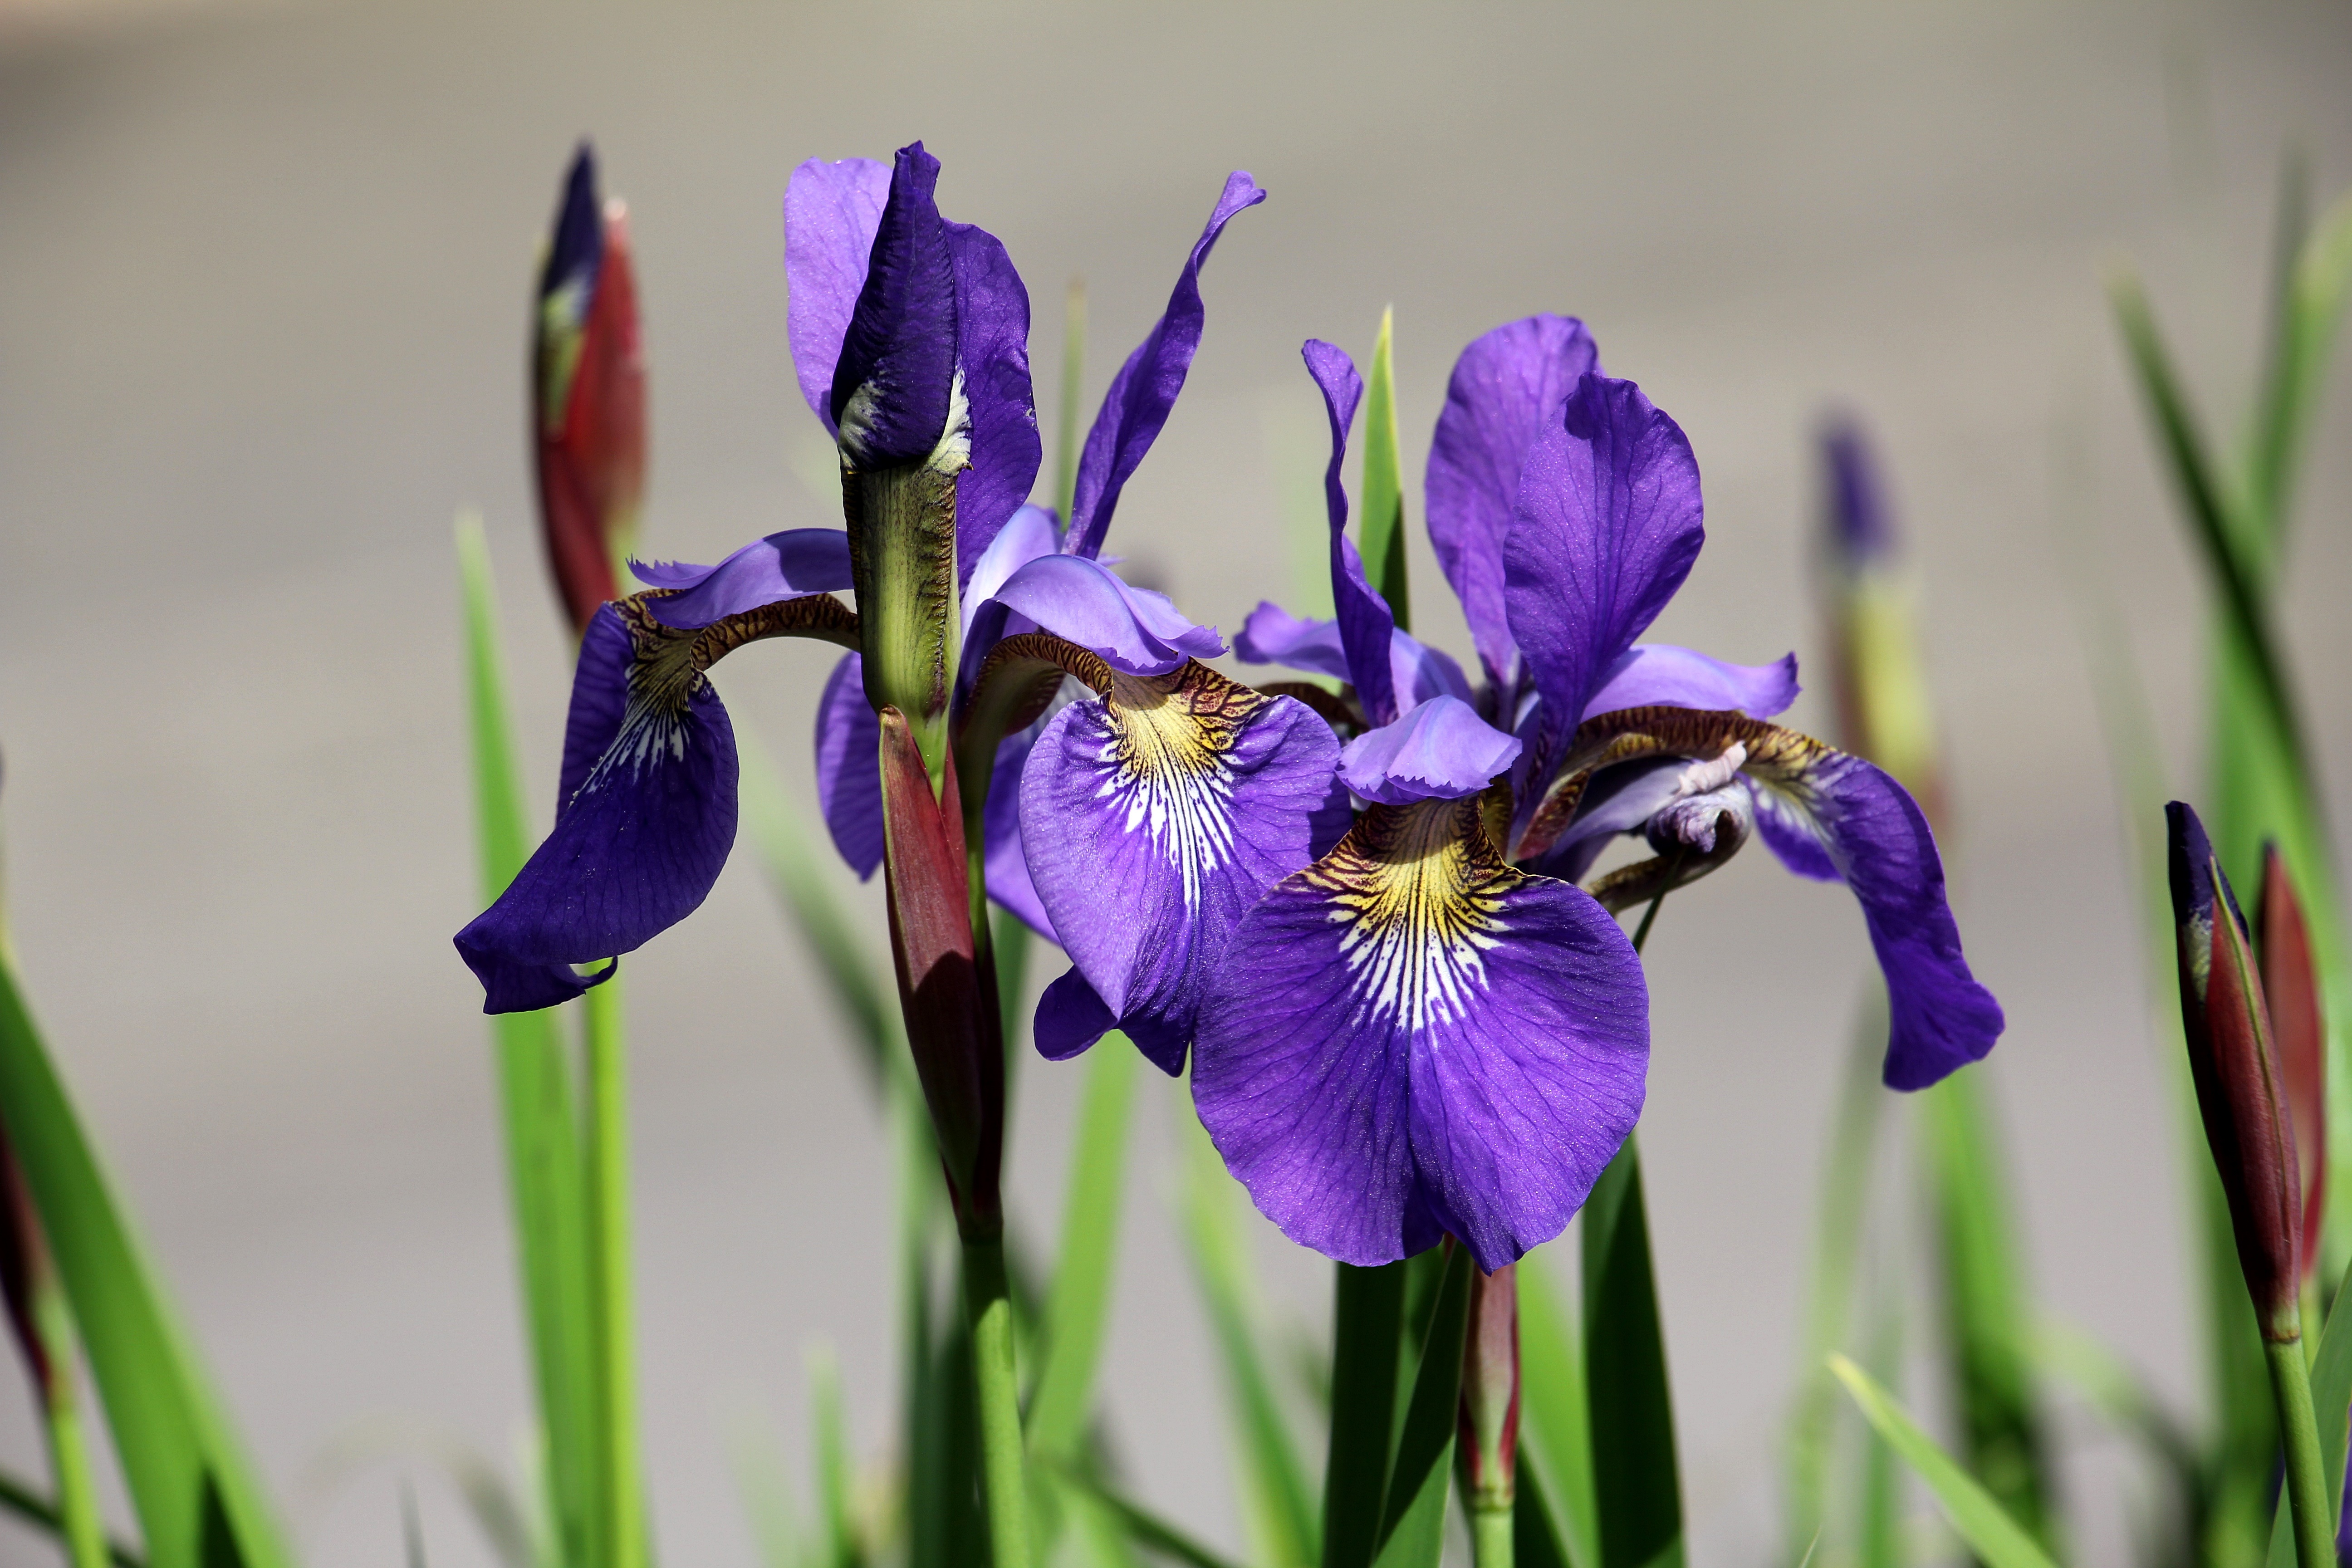
nature, plant, flower, purple, spring, botany, garden, close, flora, flowers, iris, eye, organ, spring flower, macro photography, flowering plant, iris versicolor, plant stem, land plant, iris family